Pop Carn

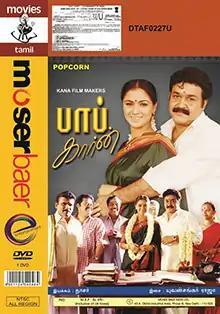
DVD cover

Pop Carn is a 2003 Indian Tamil-language romantic drama film written and directed by Nassar. The film stars Mohanlal and Simran, and introduces newcomers Kunal Shah and Simran's younger sister Jyothi Naval. The title is short for the phrase "Pop Carnival" and a play on the word "popcorn", with a storyline focusing on why marriages between celebrities can suffer due to conflicts between egos.